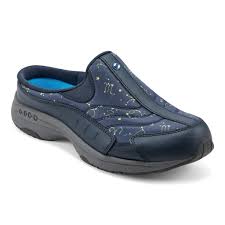
Label: Clog